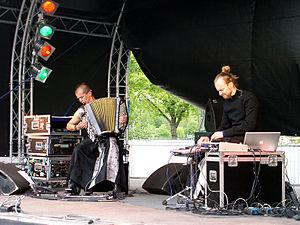
Kimmo Pohjoinen est un accordéoniste finlandais qui a révolutionné la pratique de l'accordéon avec ses accordéons modifiés et électrifiés. Il a su « s’aventurer vers une fusion inédite entre trad, électro, jazz et rock » et « s’est imposé comme un ovni essentiel au royaume des musiques expérimentales, ensauvageant son folklore à moins que cela ne soit le contraire. ».